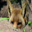
Label: fox